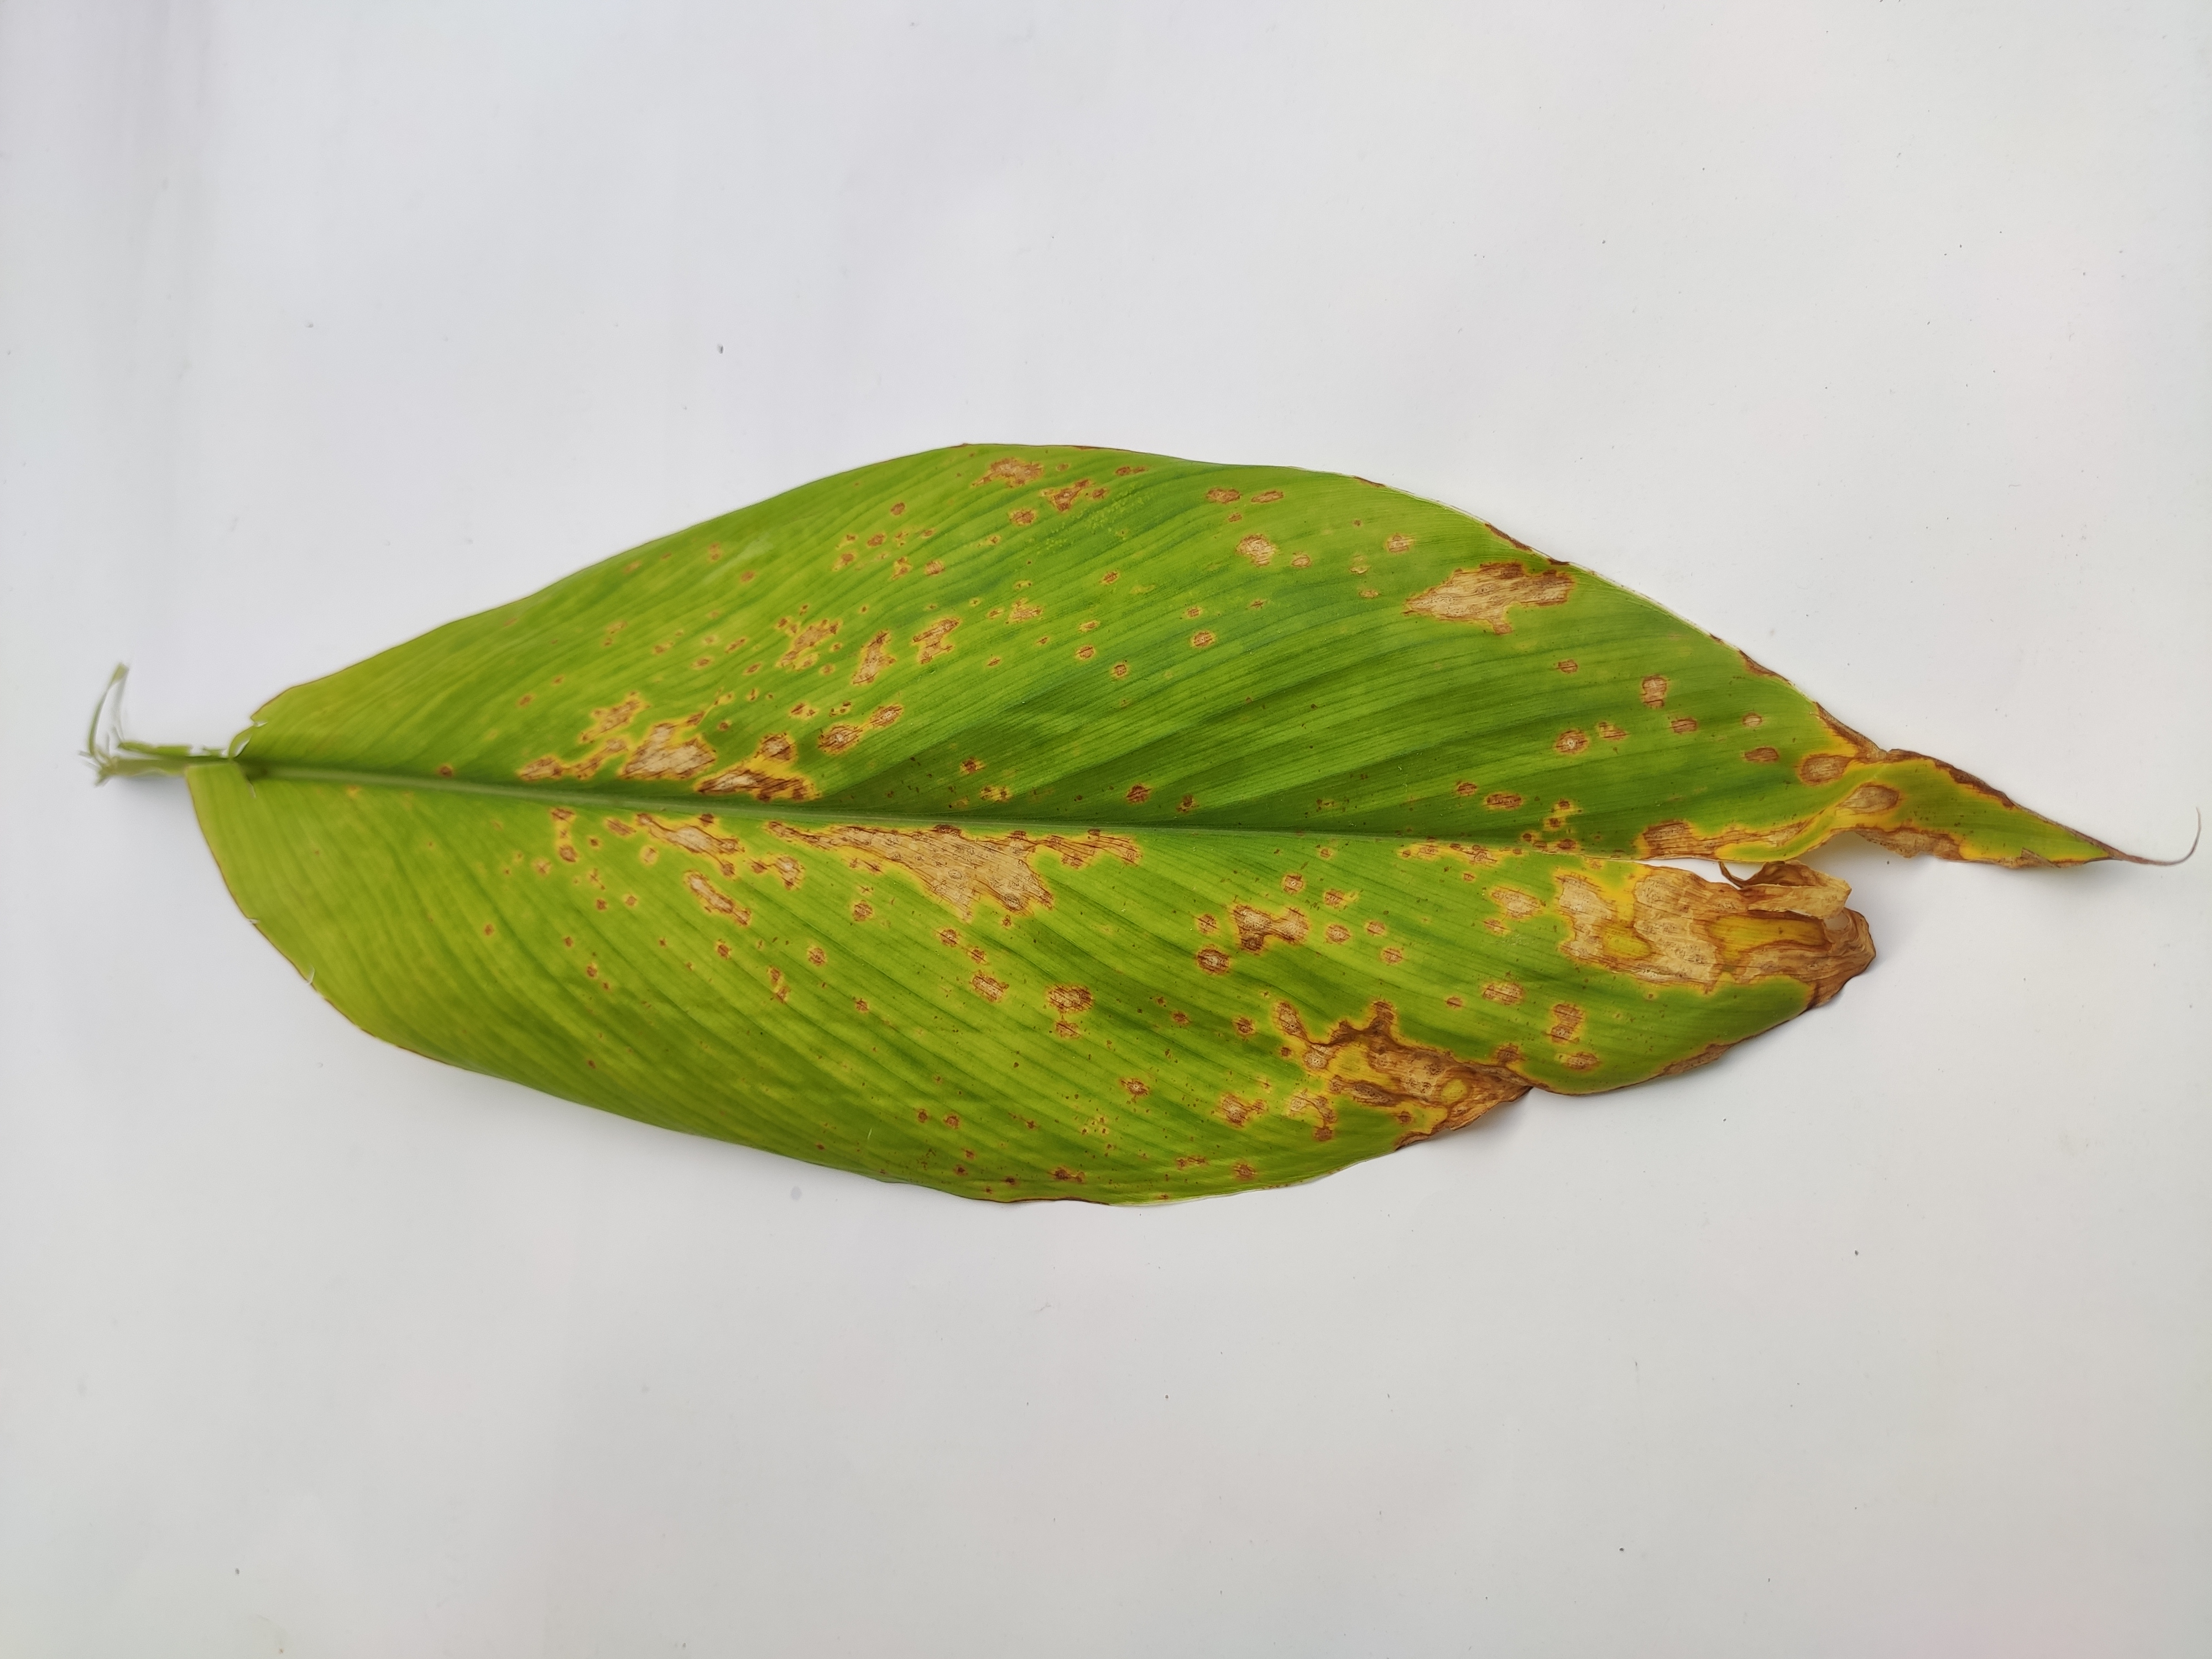
Label: Leaf_Spot